Pūriri moth

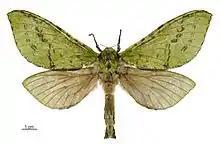
"Aenetus virescens" female LCR

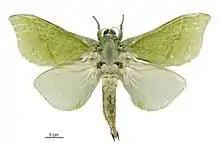
"Aenetus virescens" male LCR

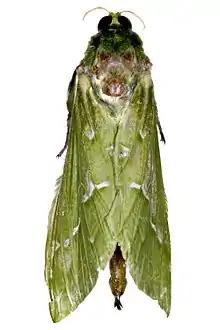
Male pūriri moth, wings at rest

This species was first described in 1843 by Edward Doubleday in the book "Travels in New Zealand" by Ernst Dieffenbach. Doubleday named the species "Hepialis uirescens". George Hudson discussed and illustrated this species under that name in his book "The Butterflies and Moths of New Zealand." The moth is also commonly called the ghost moth or pepetuna.